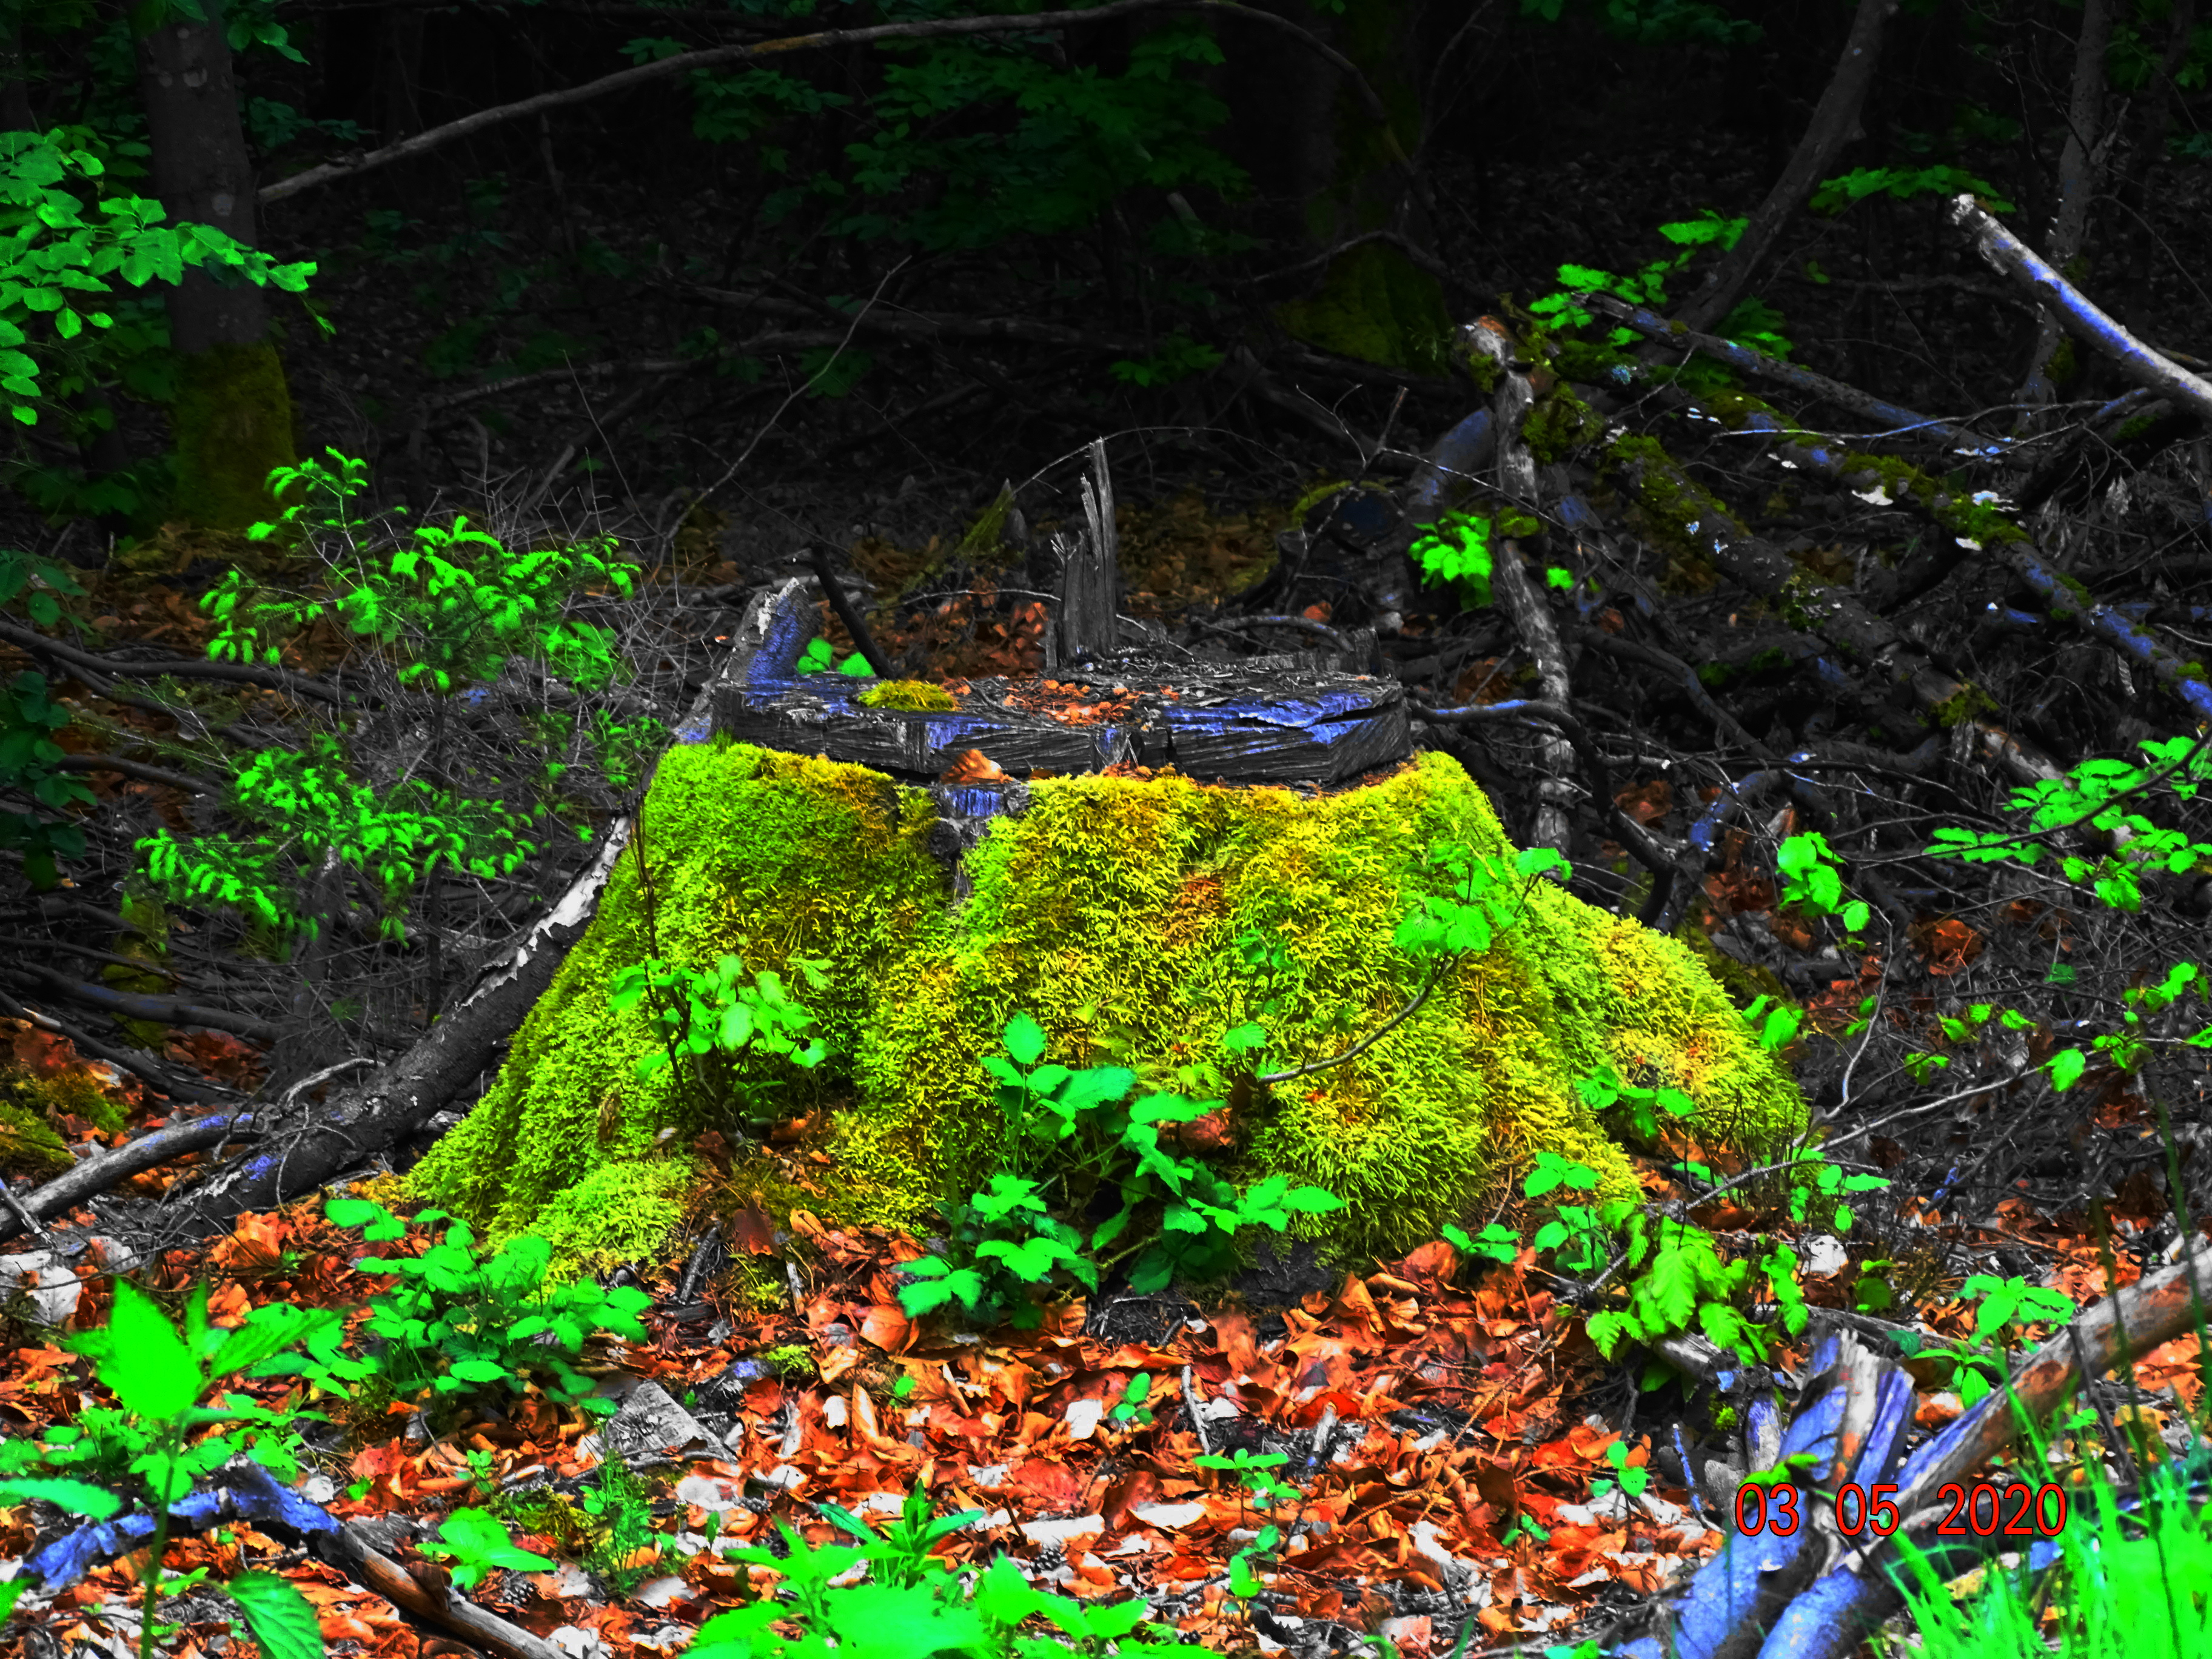
forest, fairy, mystic, nature, vegetation, green, natural landscape, terrestrial plant, biome, jungle, plant, tree, landscape, adaptation, rainforest, old growth forest, vascular plant, moss, non vascular land plant, temperate broadleaf and mixed forest